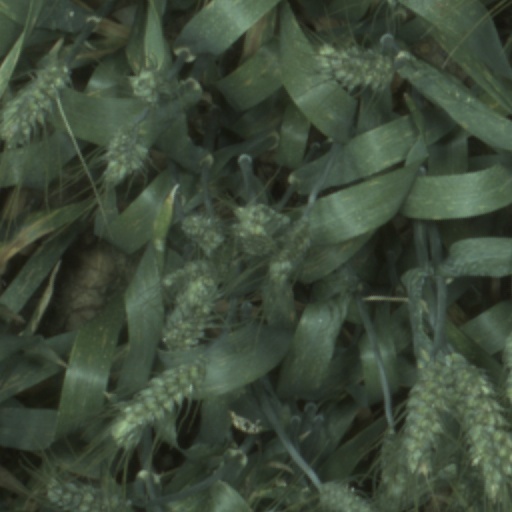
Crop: wheat